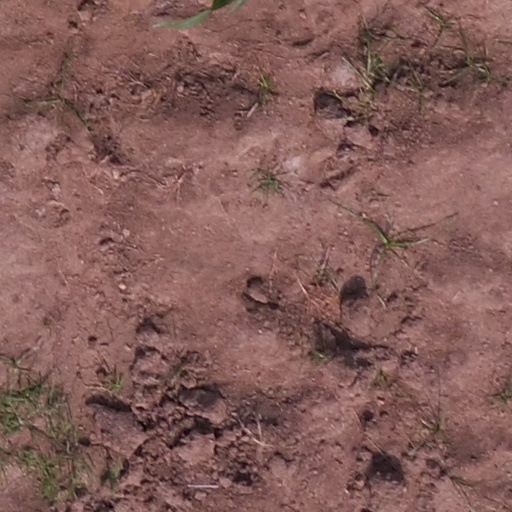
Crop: maize; corn